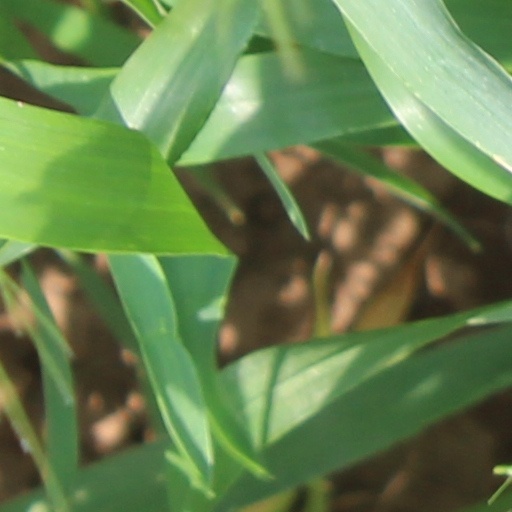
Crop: wheat